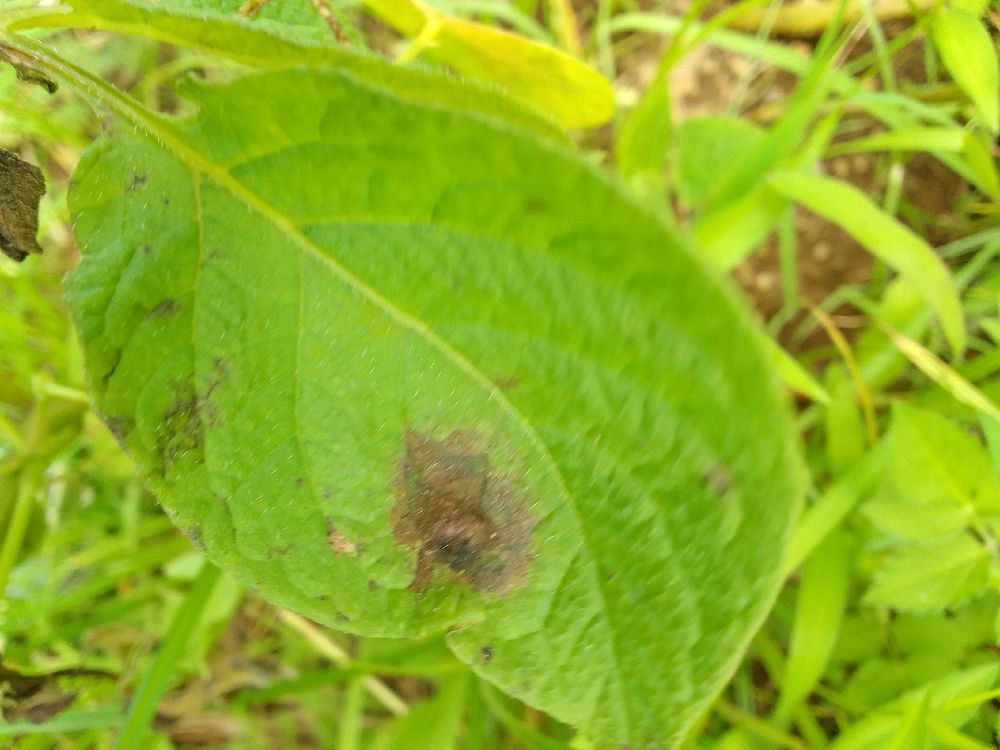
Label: Late blight